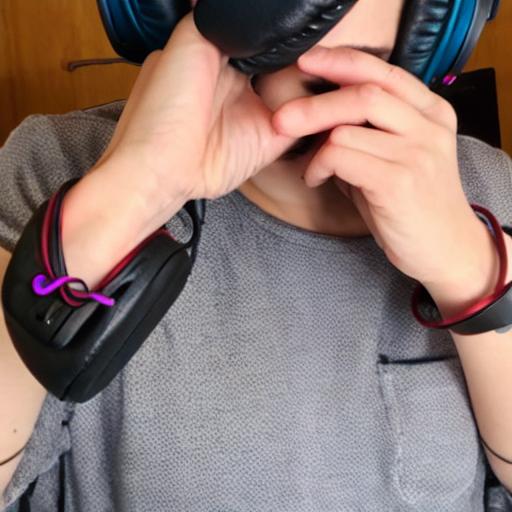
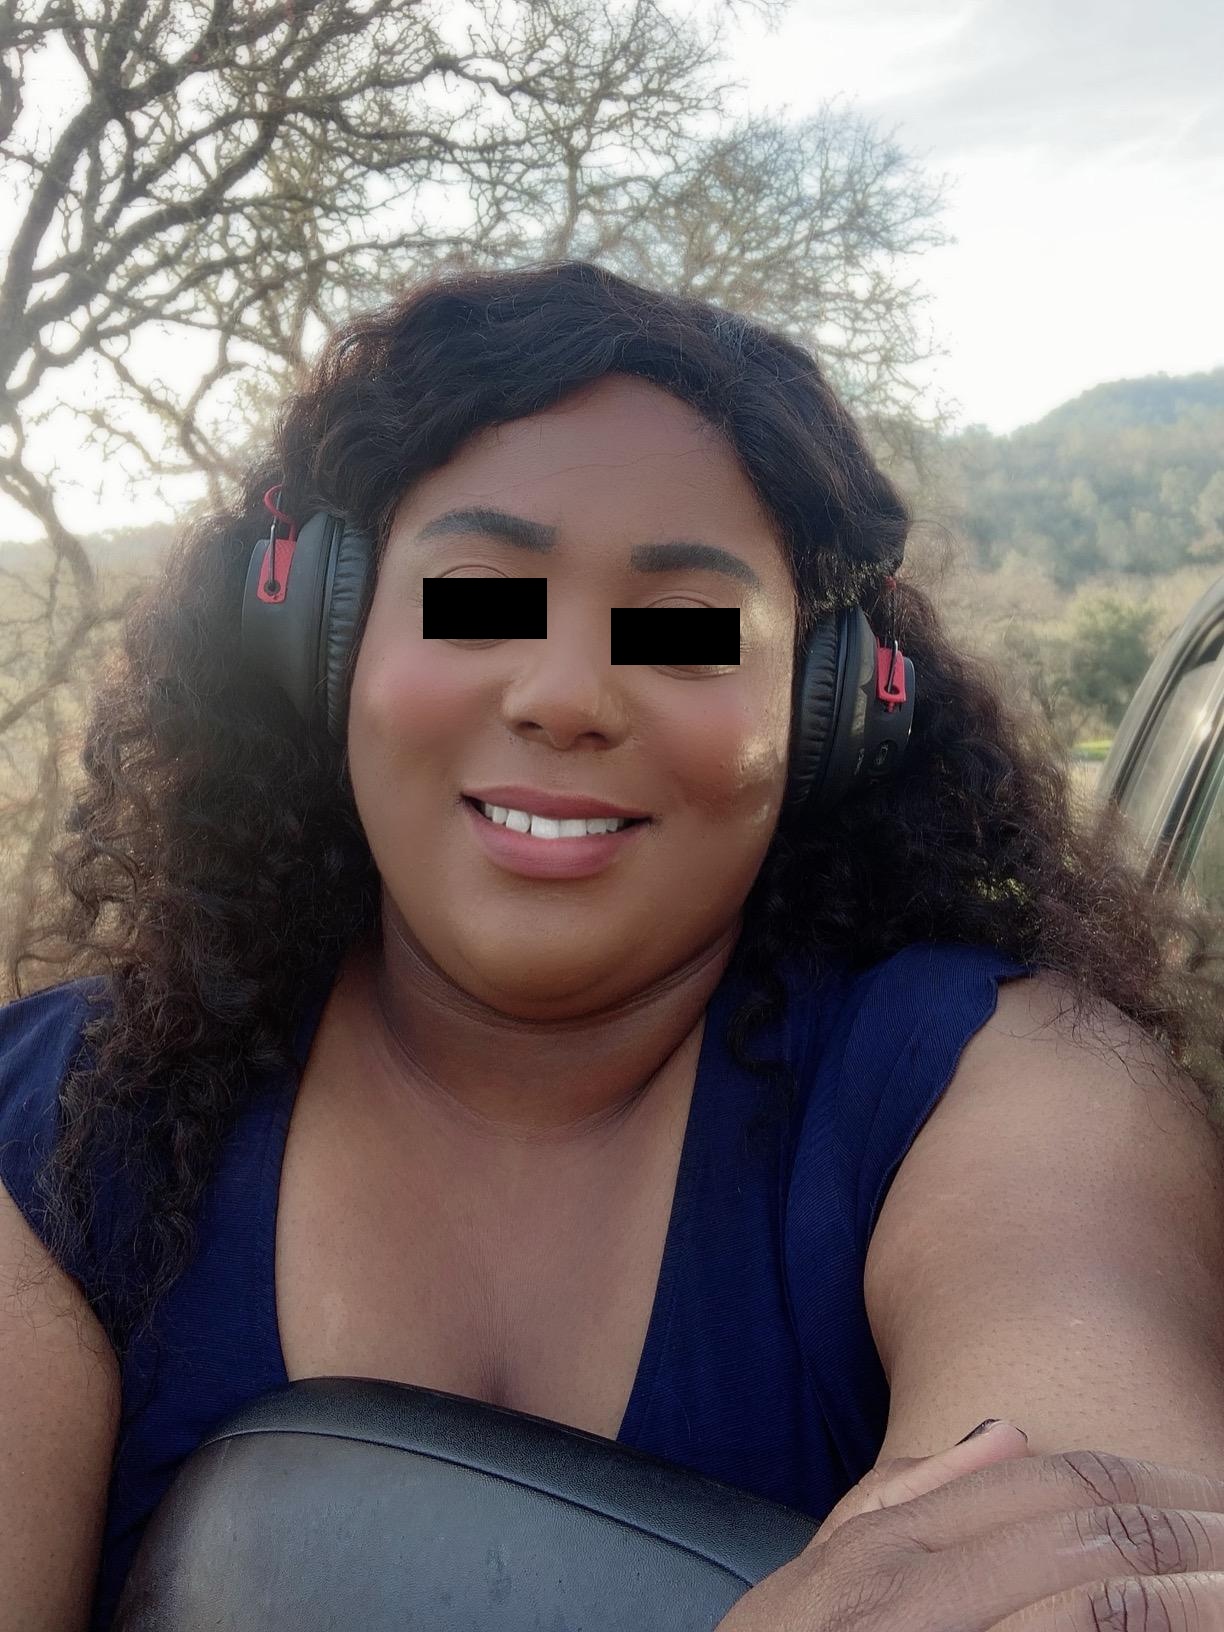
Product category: headphones
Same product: no